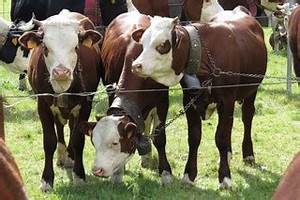
Label: mucca